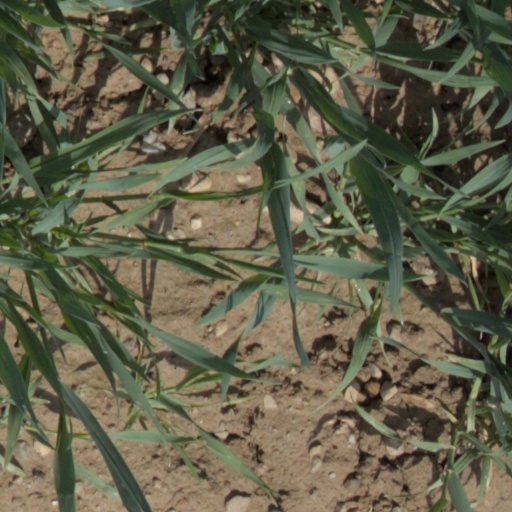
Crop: wheat